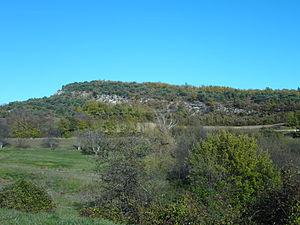
Revest-Saint-Martin est une commune française, située dans le département des Alpes-de-Haute-Provence en région Provence-Alpes-Côte d'Azur.